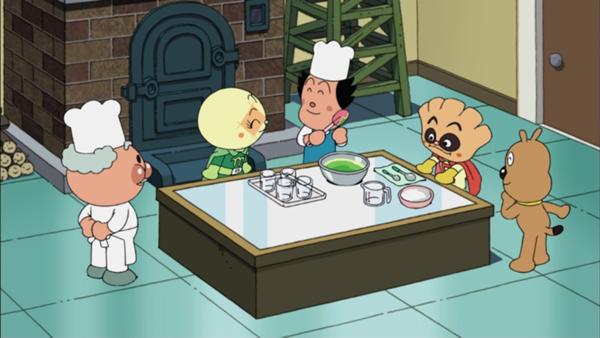
回答: ジャム「お、今日は珍しく五本指ソックスマンもいるじゃないか」